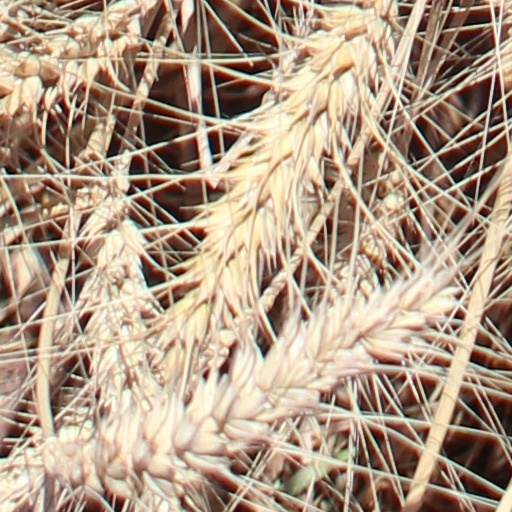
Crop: wheat